Factions in the Liberal Democratic Party (Japan)

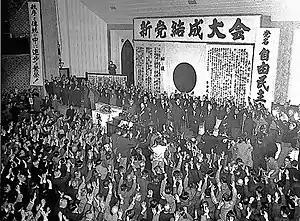
Formation of LDP, 15 November 1955

Faction leaders offer faction members services without which the followers would find it difficult to survive politically, in exchange for the members' support. Leaders provide funds for the day-to-day operation of Diet members' offices and staff, as well as financial support during expensive election campaigns. The operating allowances provided by the government are inadequate, even after the introduction of public funding in 1994. The leader also introduces his followers to influential bureaucrats and business people, thus helping faction members respond to their constituents' needs. Due to the LDP's dominance of Japanese politics, factional politics play a key role in deciding Japan's leadership, and the Cabinet is generally formed along factional lines.